Lewis Holtby

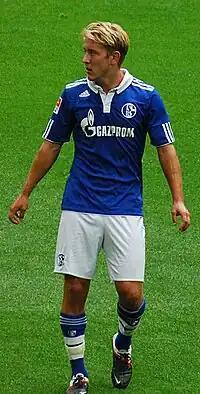
Holtby playing for Schalke 04 in 2011

Having impressed in the second division with Aachen, Holtby was courted by a number of Bundesliga sides ahead of the 2009–10 season. Schalke emerged as the successful suitors and in July 2008 signed him on a four-year deal for a reported fee of €2.5 million. He was handed his debut for the club on 1 August 2009 by manager Felix Magath, with whom he would later fall out with, in a 4–0 DFB Pokal win over Germania Windeck. He featured nine times in the league, during which he registered two assists, and twice in the cup before being loaned to fellow Bundesliga side Bochum in January for the remainder of the season.